Berney Arms railway station

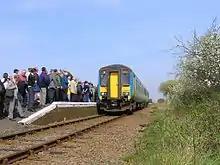
The station on a busier day; 64 passengers embark on a train for as part of a Rail Ale Ramble in 2009

The station is located around from the River Yare, in an area of exposed grazing marsh. The surrounding marshland is managed as the RSPB Berney Marshes reserve and is adjacent to Breydon Water, a major site for wildfowl.